Husbands in the City

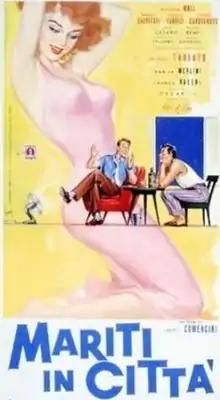

Husbands in the City is a 1957 Italian comedy film directed by Luigi Comencini.